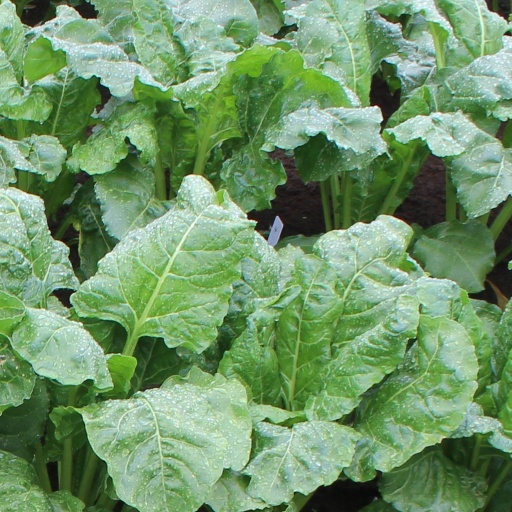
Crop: sugar beet